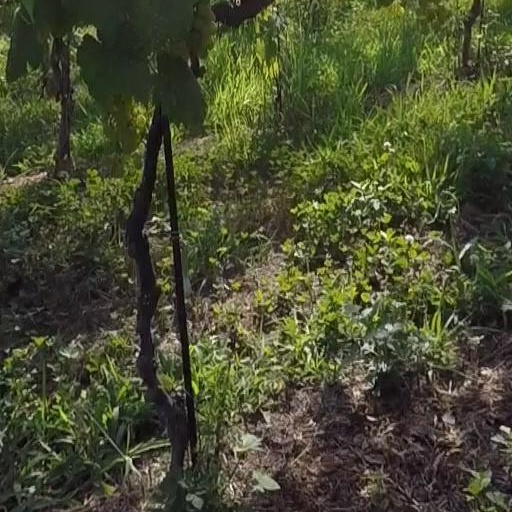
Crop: grape